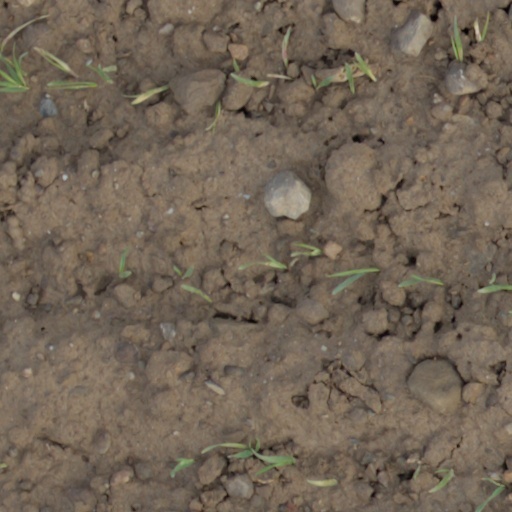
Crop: wheat